Mediene

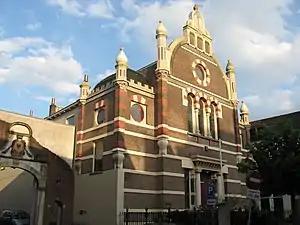
The Great Synagogue of Deventer. Numbering 442 persons in 1930, this Jewish community in the "mediene" was largely destroyed during the Holocaust. It eventually merged with two other Jewish communities, those of Apeldoorn and Zutphen, in 2000.

Other Jewish communities in the "Mediene" greatly declined because of the Holocaust (note: Jewish inhabitants are counted on affiliation to the local Jewish community/communities):